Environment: real
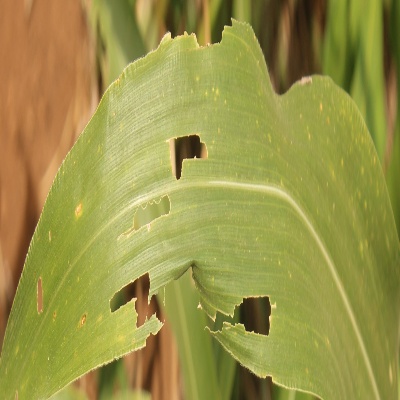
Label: fall_armyworm